Malaikottai Vaaliban

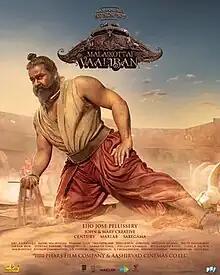
Theatrical release poster

Malaikottai Vaaliban ( Youngster from the Mountain Fort) is a 2024 Indian Malayalam-language epic period action drama film directed by Lijo Jose Pellissery and written by P. S. Rafeeque from a story by Pellissery. The film stars Mohanlal in a dual role, alongside Sonalee Kulkarni, Hareesh Peradi, Danish Sait, Manoj Moses, Katha Nandi and Manikandan R. Achari in supporting roles. It was jointly produced by John & Mary Creative, Century Films, Maxlab Cinemas and Entertainments, Saregama and Amen Movie Monastery.